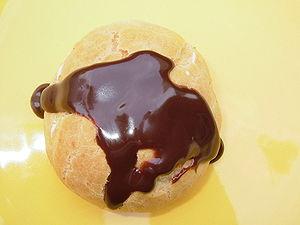
La profiterole, parfois orthographiée profiterolle est une pâtisserie sucrée, composée à l'origine d'un petit chou rempli de crème pâtissière, fleurette ou chantilly et recouvert très souvent d'une sauce au chocolat dans la préparation « profiteroles au chocolat ».